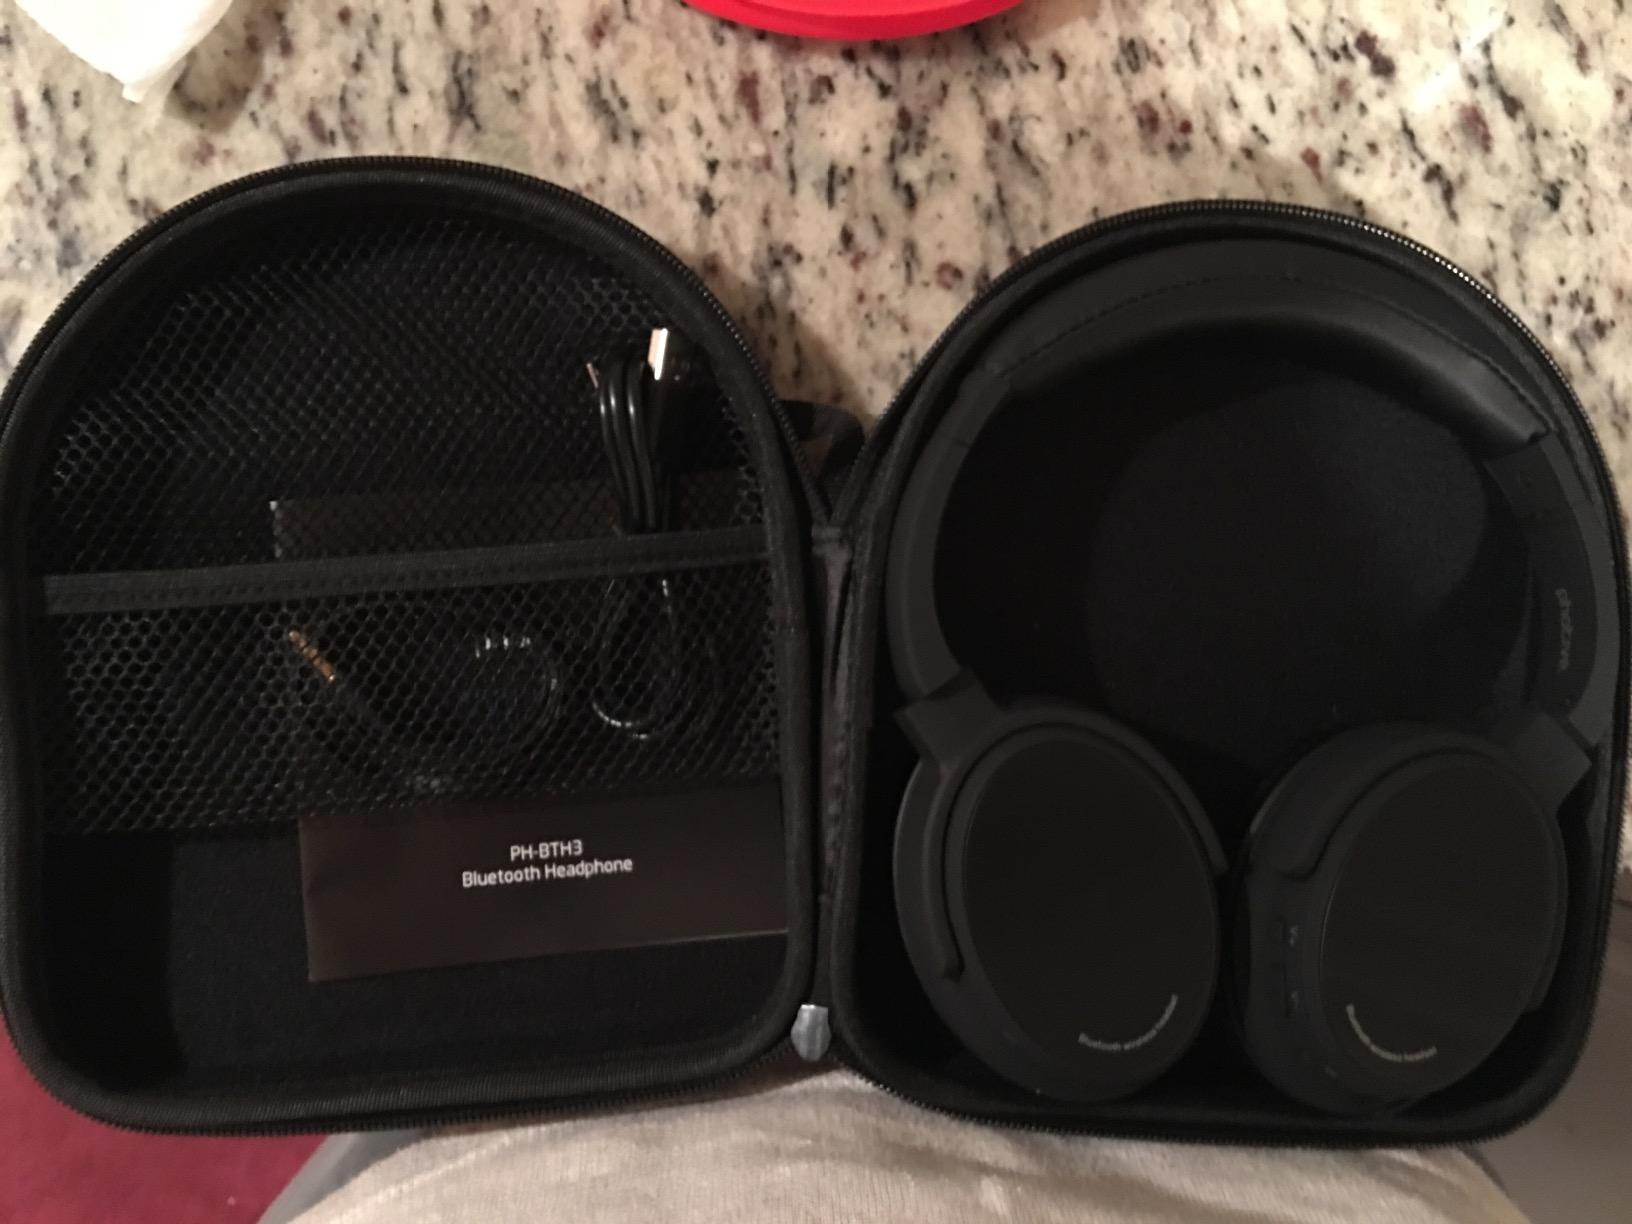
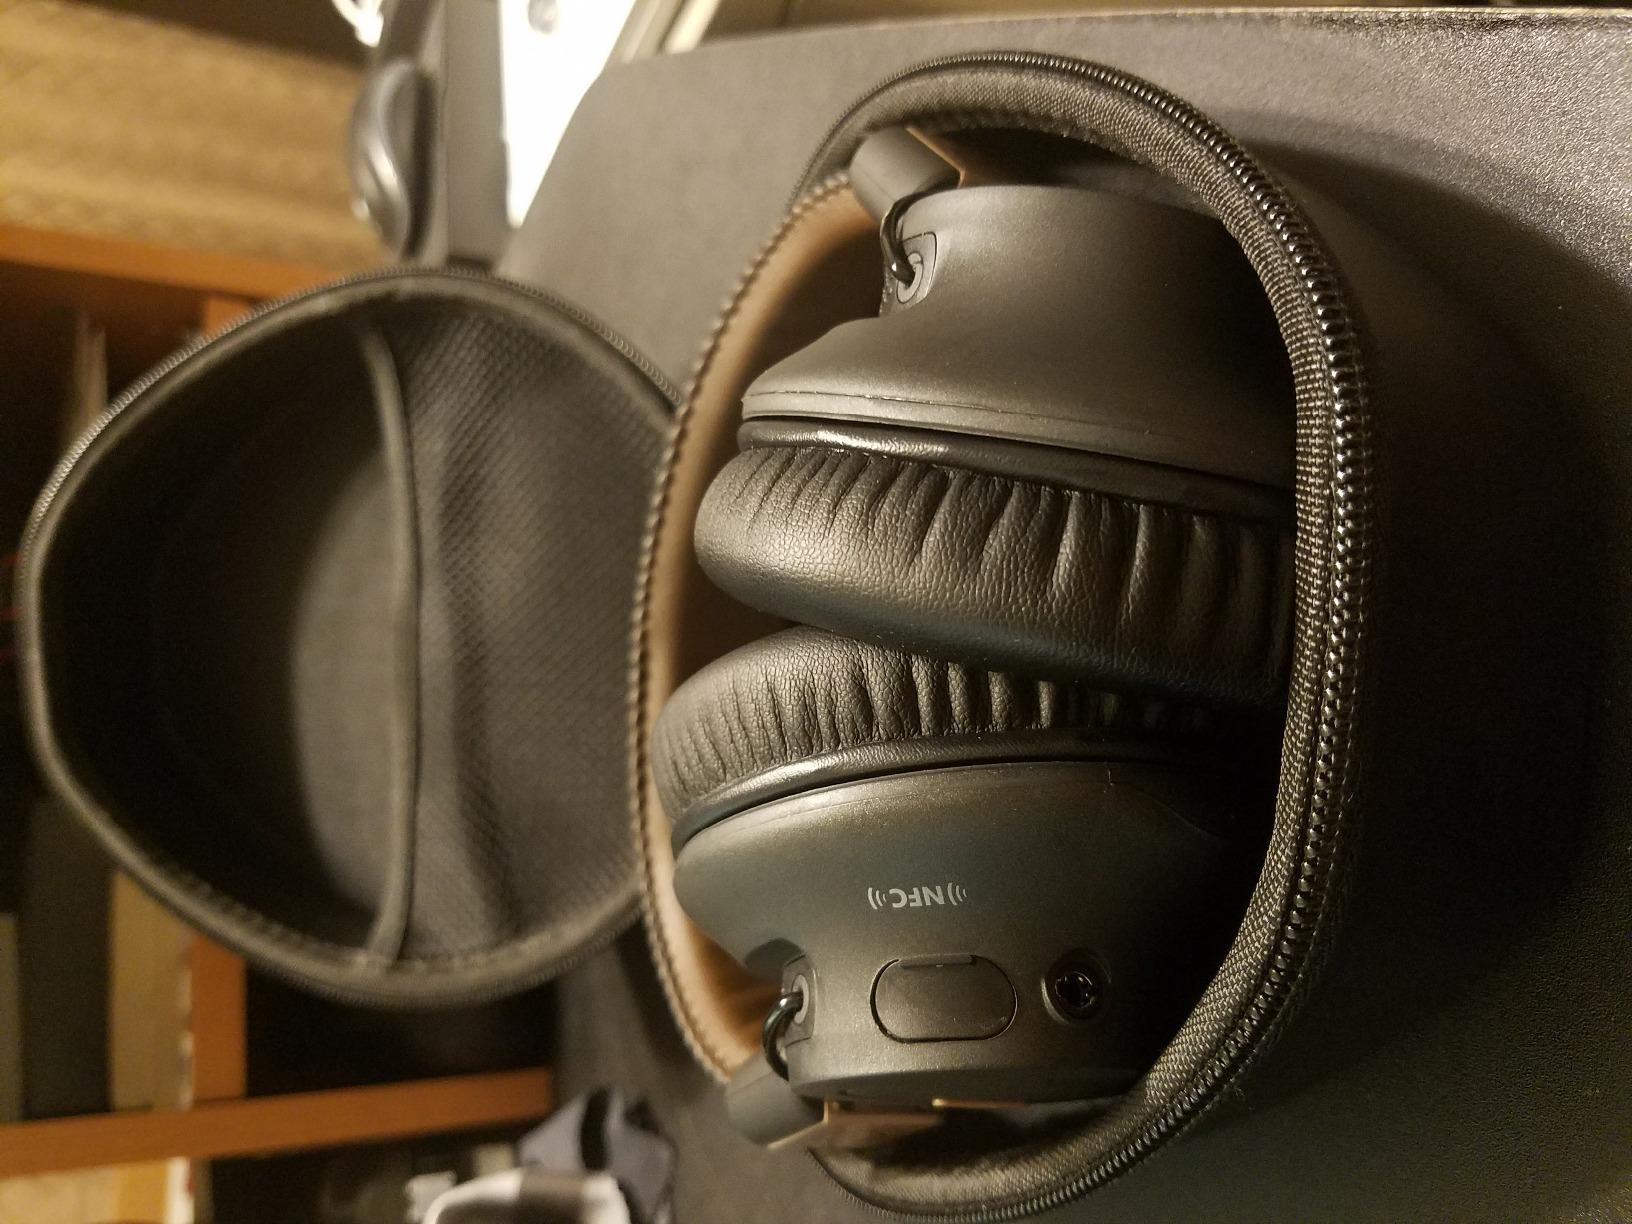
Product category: headphones
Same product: no